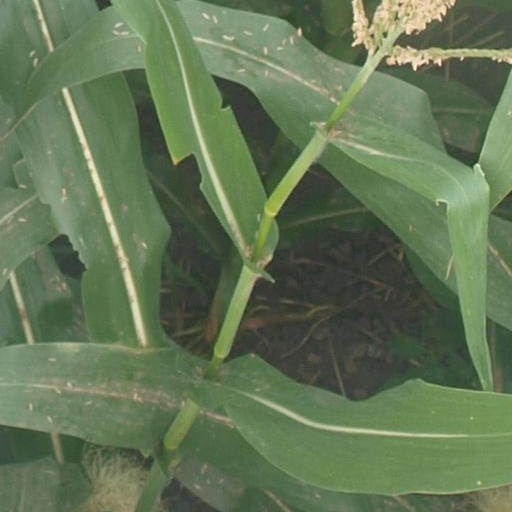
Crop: maize; corn